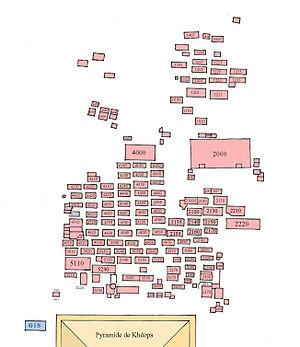
La nécropole de Gizeh est une vaste nécropole située sur un plateau désertique de la rive ouest du Nil, à Gizeh, qui jouxte la ville moderne du Caire. Elle fut utilisée principalement sous l'Ancien Empire. Le site est connu mondialement car y sont situées les célèbres pyramides de Khéops, de Khéphren et de Mykérinos.
Le cimetière ouest tire son nom de son emplacement par rapport à la pyramide de Khéops : les tombes sont situées du côté ouest de la pyramide.